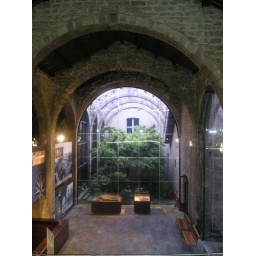
Museu Maritim, looking out at the orange trees in the courtyard, Barcelona